Maggie Q

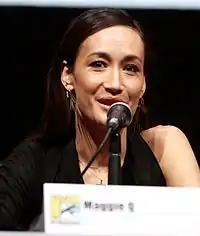
Q during a panel at San Diego Comic-Con in July 2013

In 2010, Q became the lead character, an assassin gone rogue, on the CW series "Nikita", based on the 1990 French film of the same name. Since its premiere, she has been incorrectly described as the first Asian American series lead in an American television drama. (Actress Anna May Wong was the first Asian American series lead of an American television series with her show "The Gallery of Madame Liu-Tsong," which aired in 1951.) Q received mostly positive reviews for her role in the series. Her character was included in "TV Guide"s lists of "TV's Sexiest Crime Fighters" and "TV's Toughest Ladies".